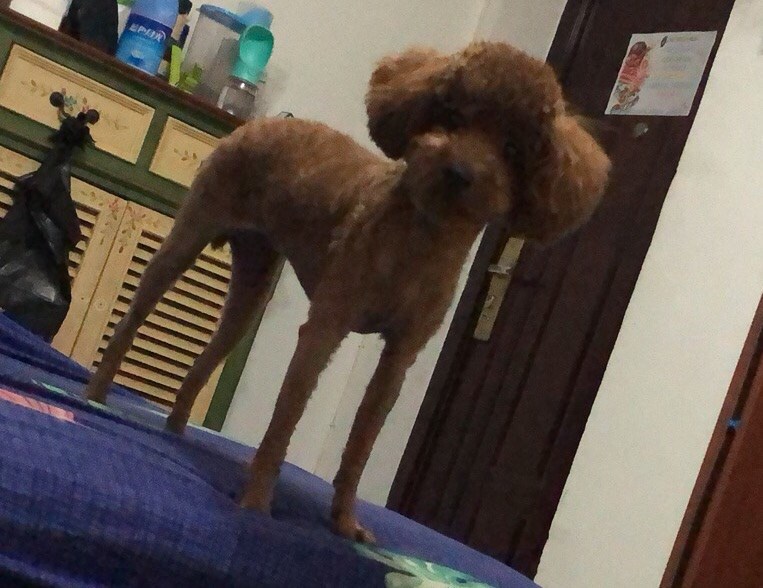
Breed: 7449-n000128-teddy